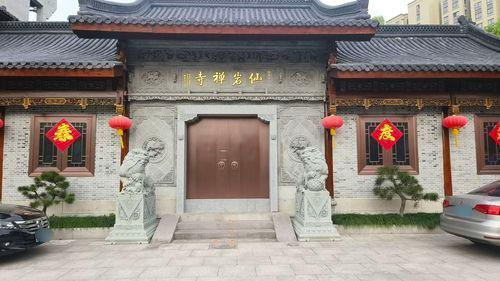
地标名称：仙岩禅寺
所在城市：宁波市·鄞州区